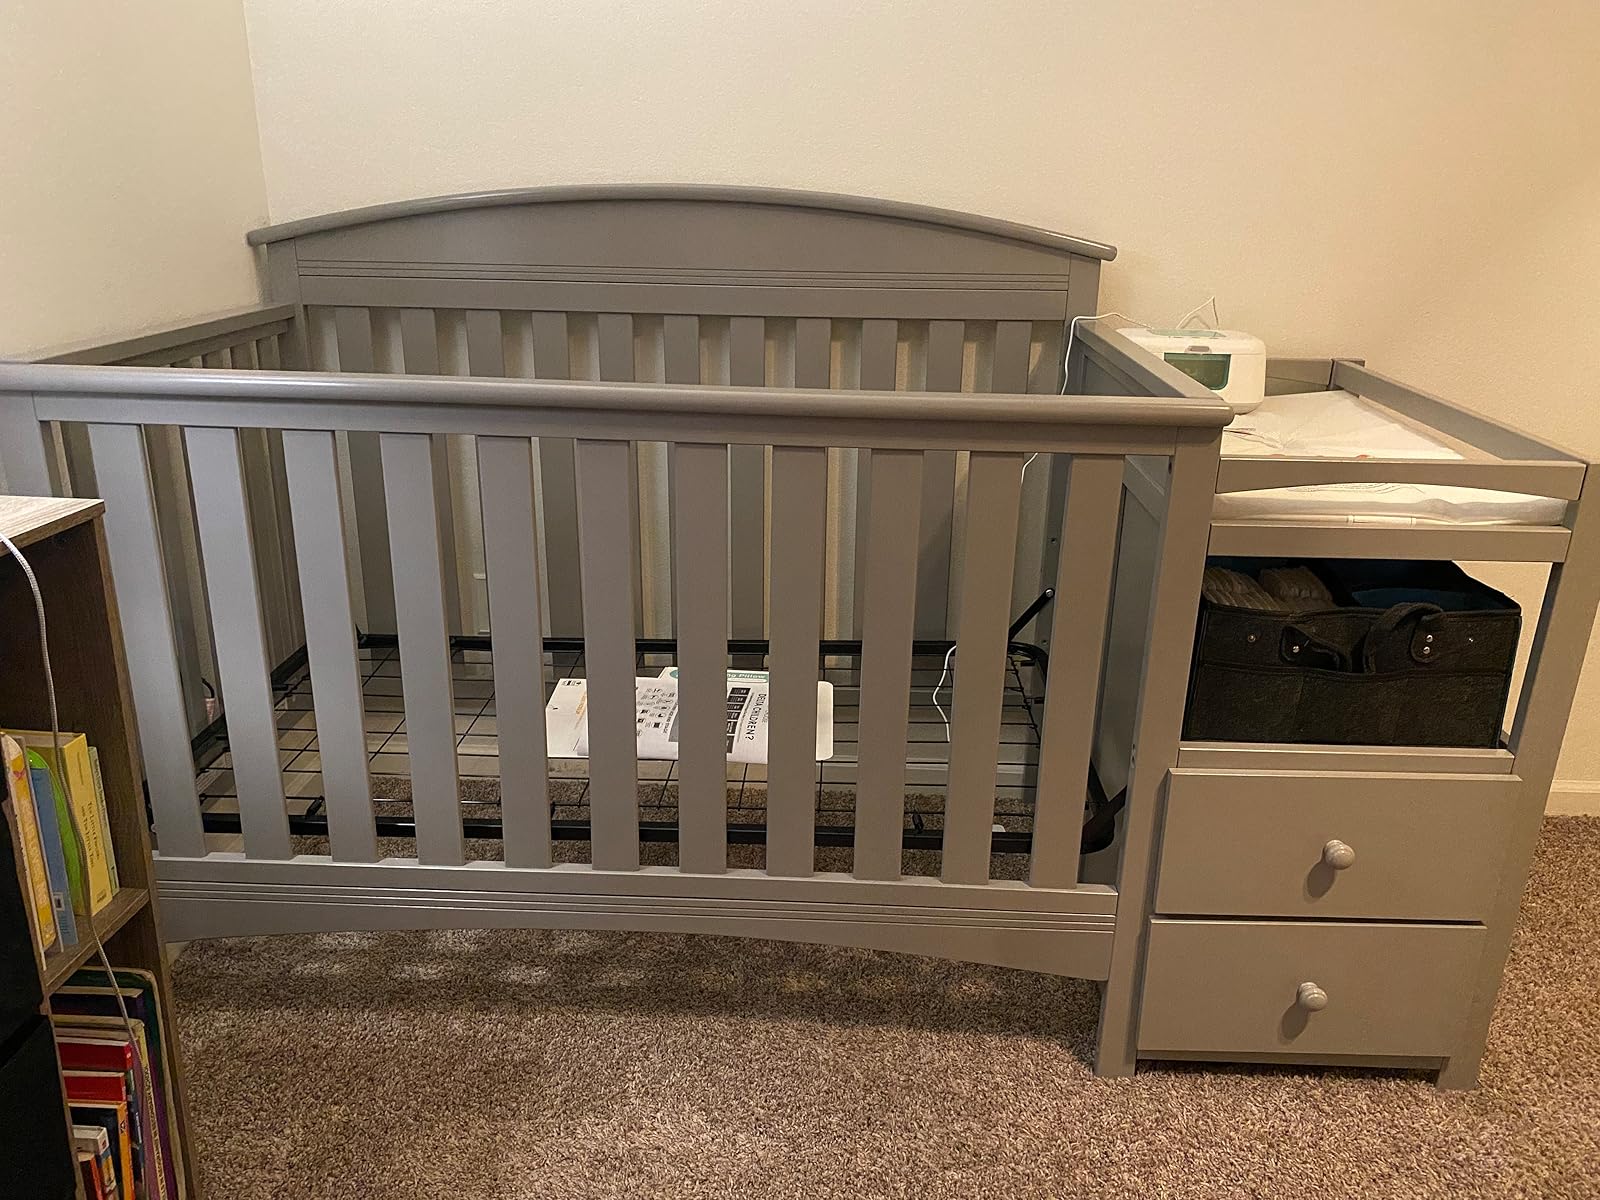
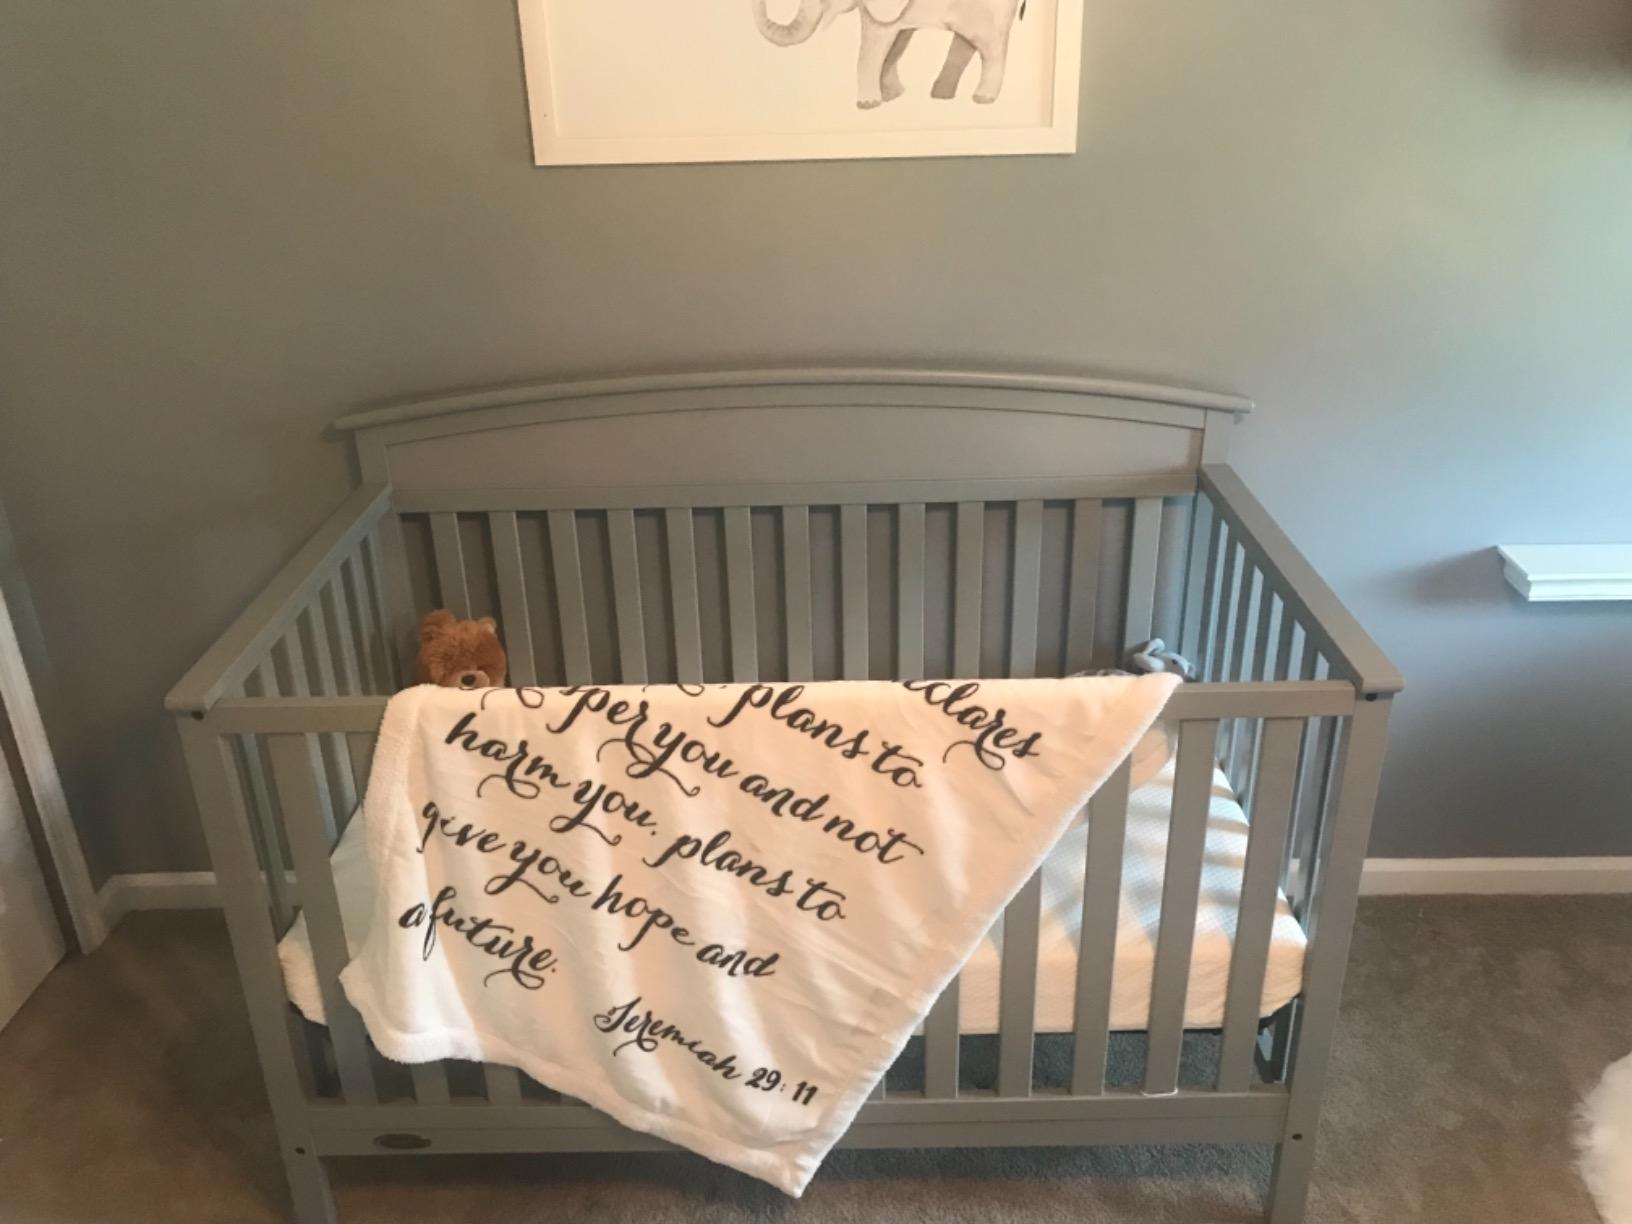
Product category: products_crib
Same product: no